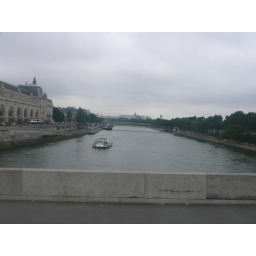
an overcast day in paris, france as i walk on a bridge over the river seine on 7/10/07